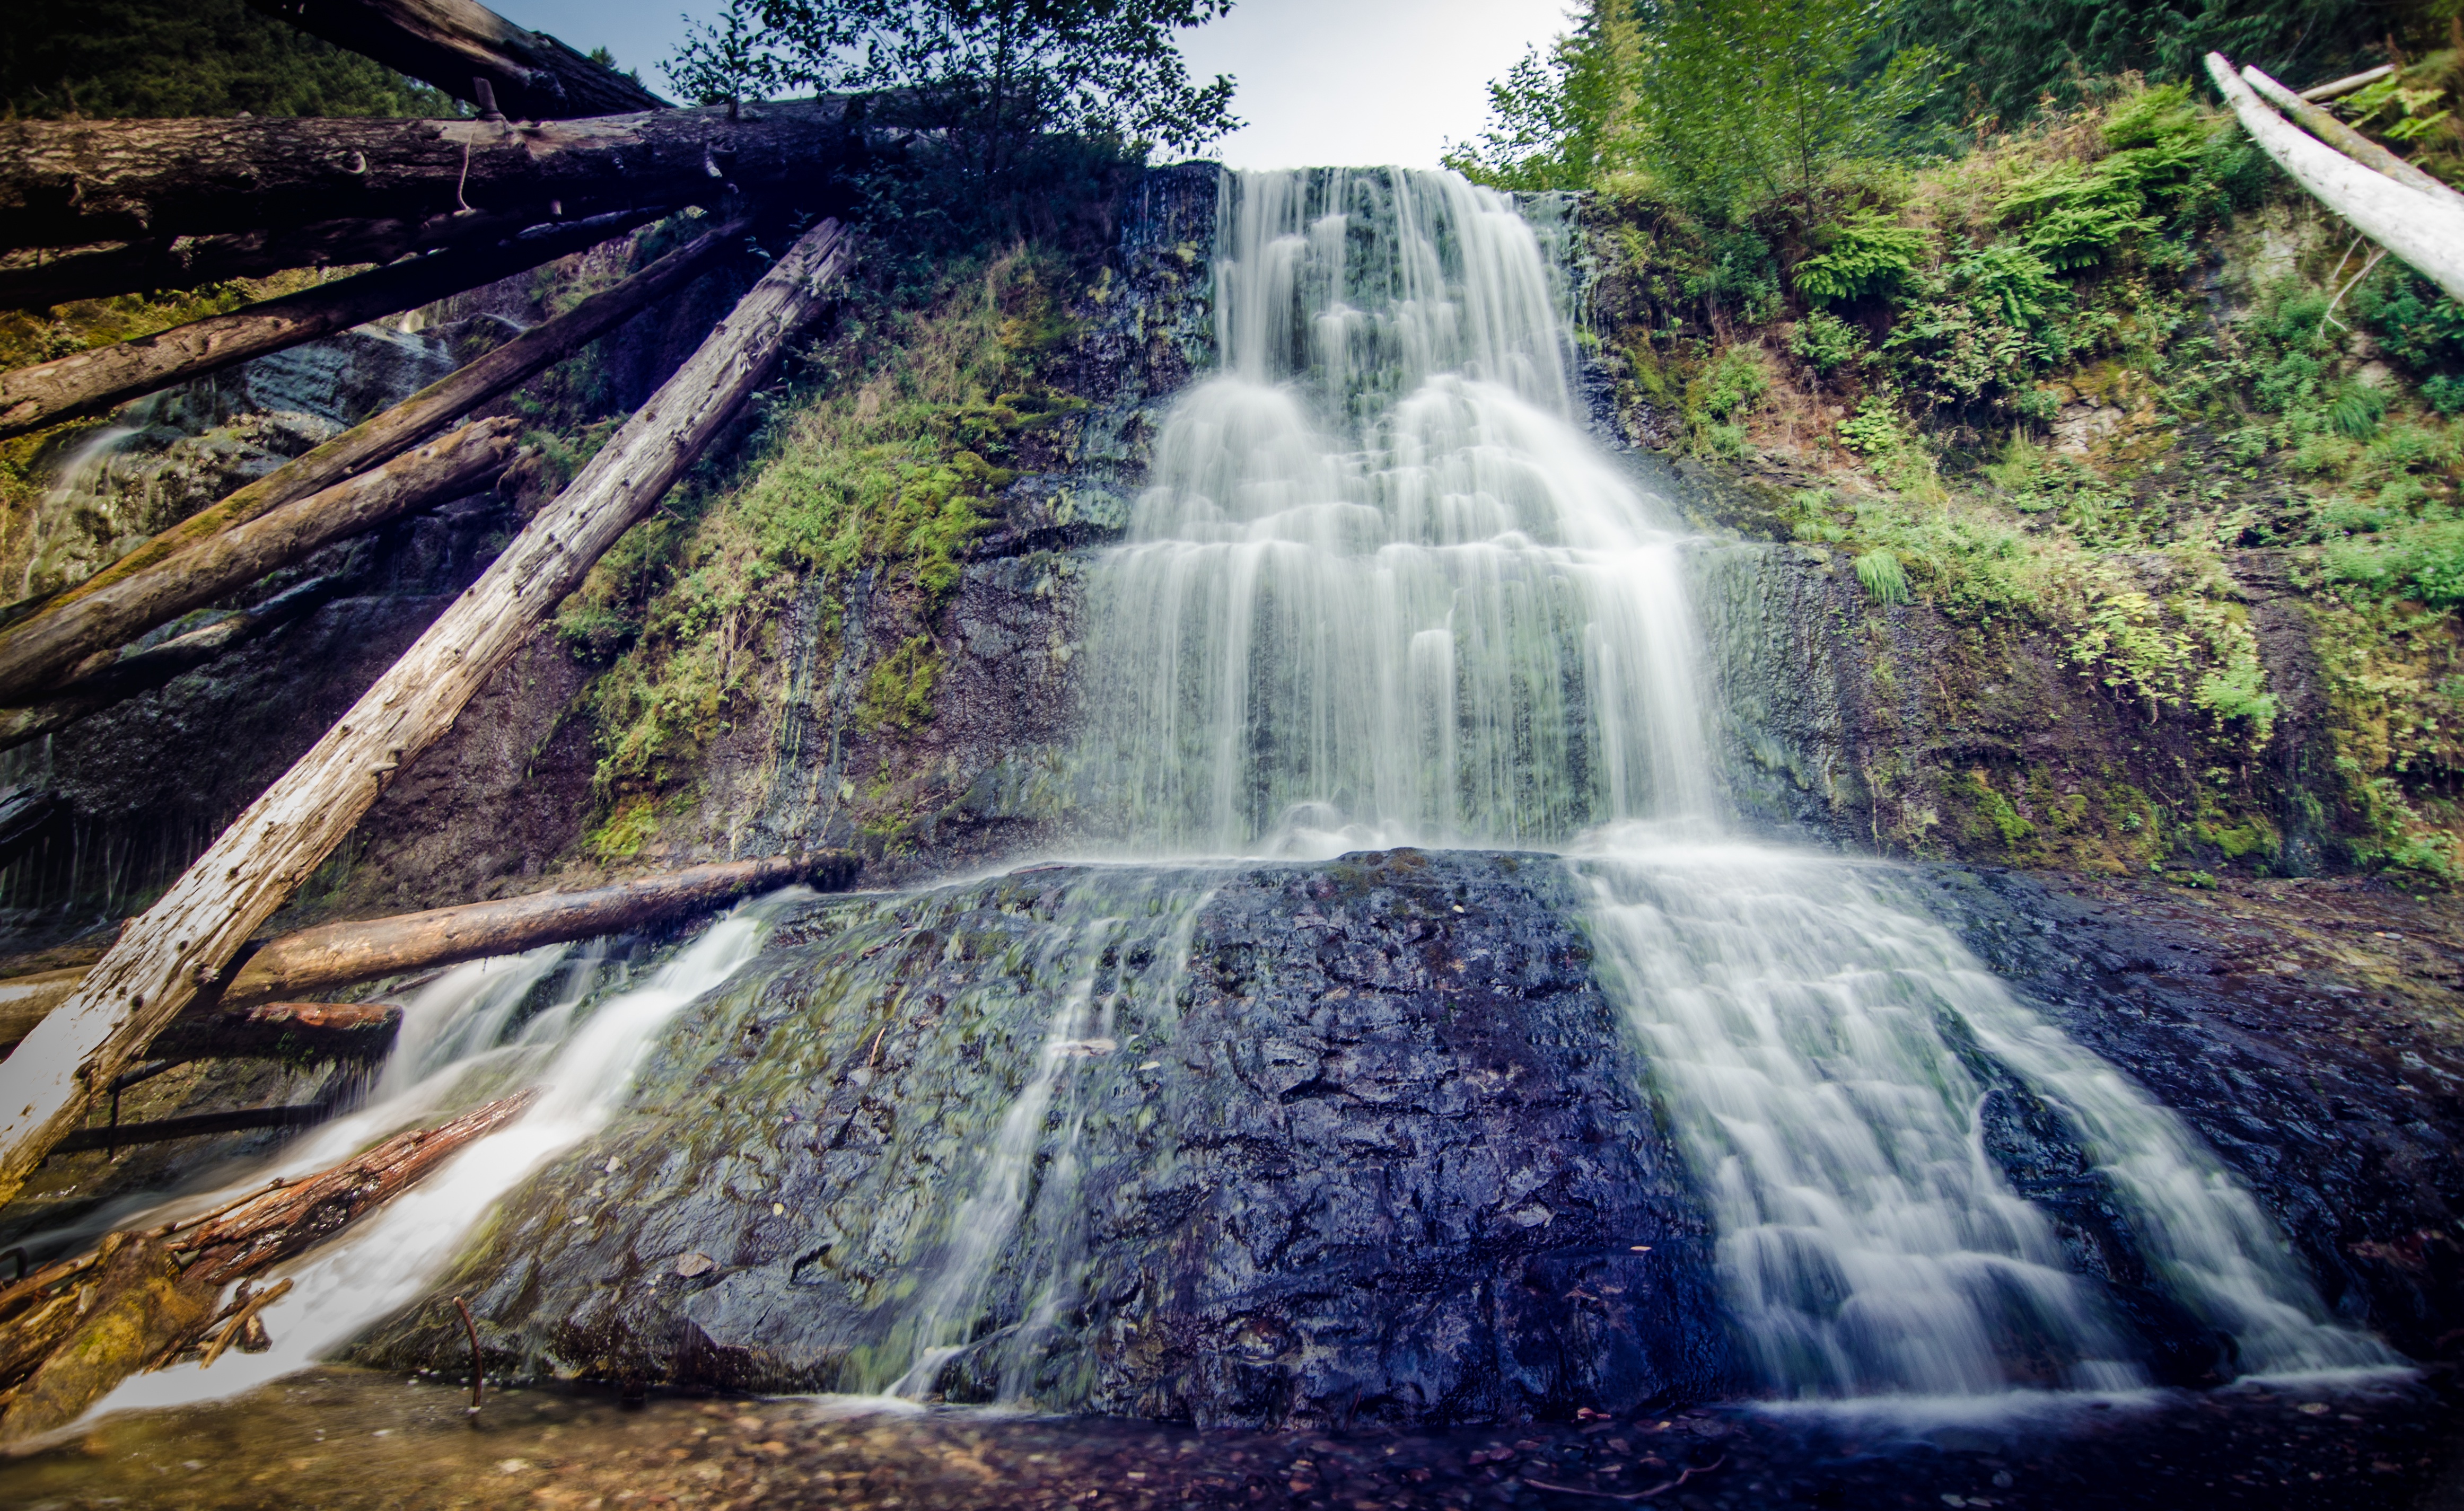
water, waterfall, stream, body of water, wasserfall, water feature, watercourse